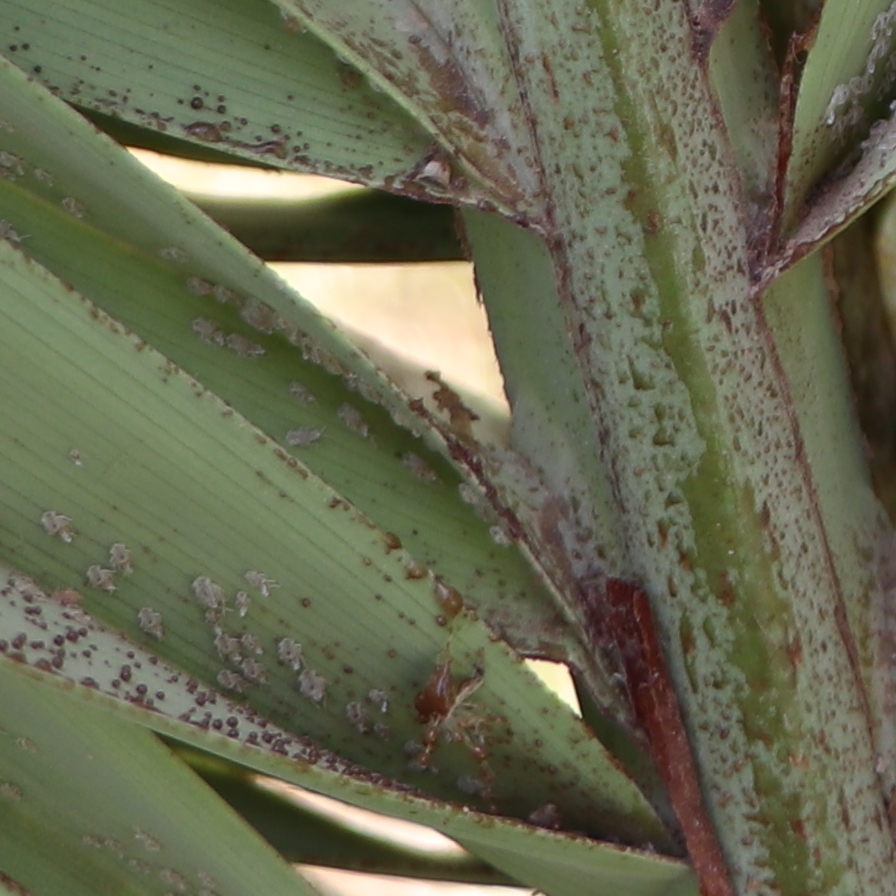
Label: Dubas